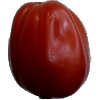
Label: tomato_heart